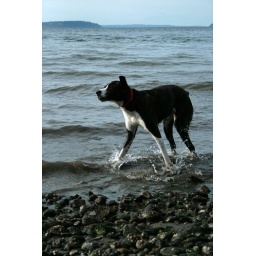
Loki shaking off after a swim in the ocean at the dog park